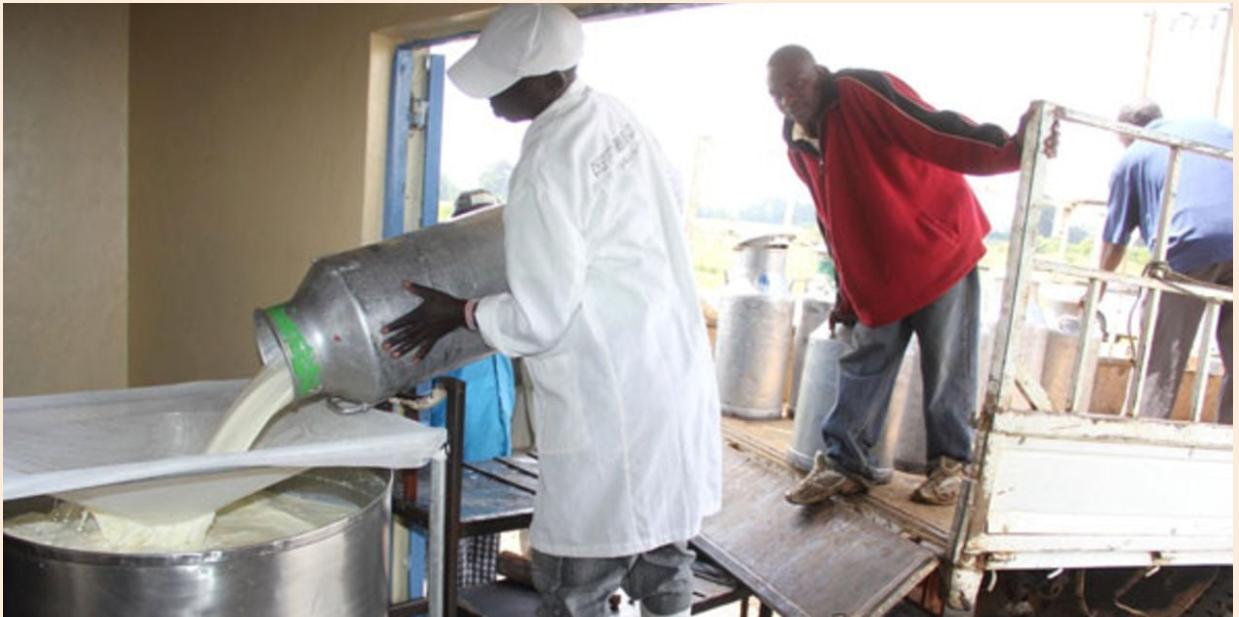
Wanaume wanaonekana wakiwa wanashuka kutoka gari, mmoja anaonekana akiwa amevaa aproni nyeupe na kofia nyeupe. Anaonekana akiwa akimwaga maziwa kutoka kwa chupa kuelekea kwa ndoo nyingine.